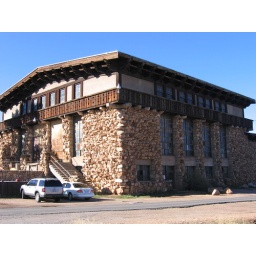
I think this is the power house for the village. There is some massive rock work in those walls.